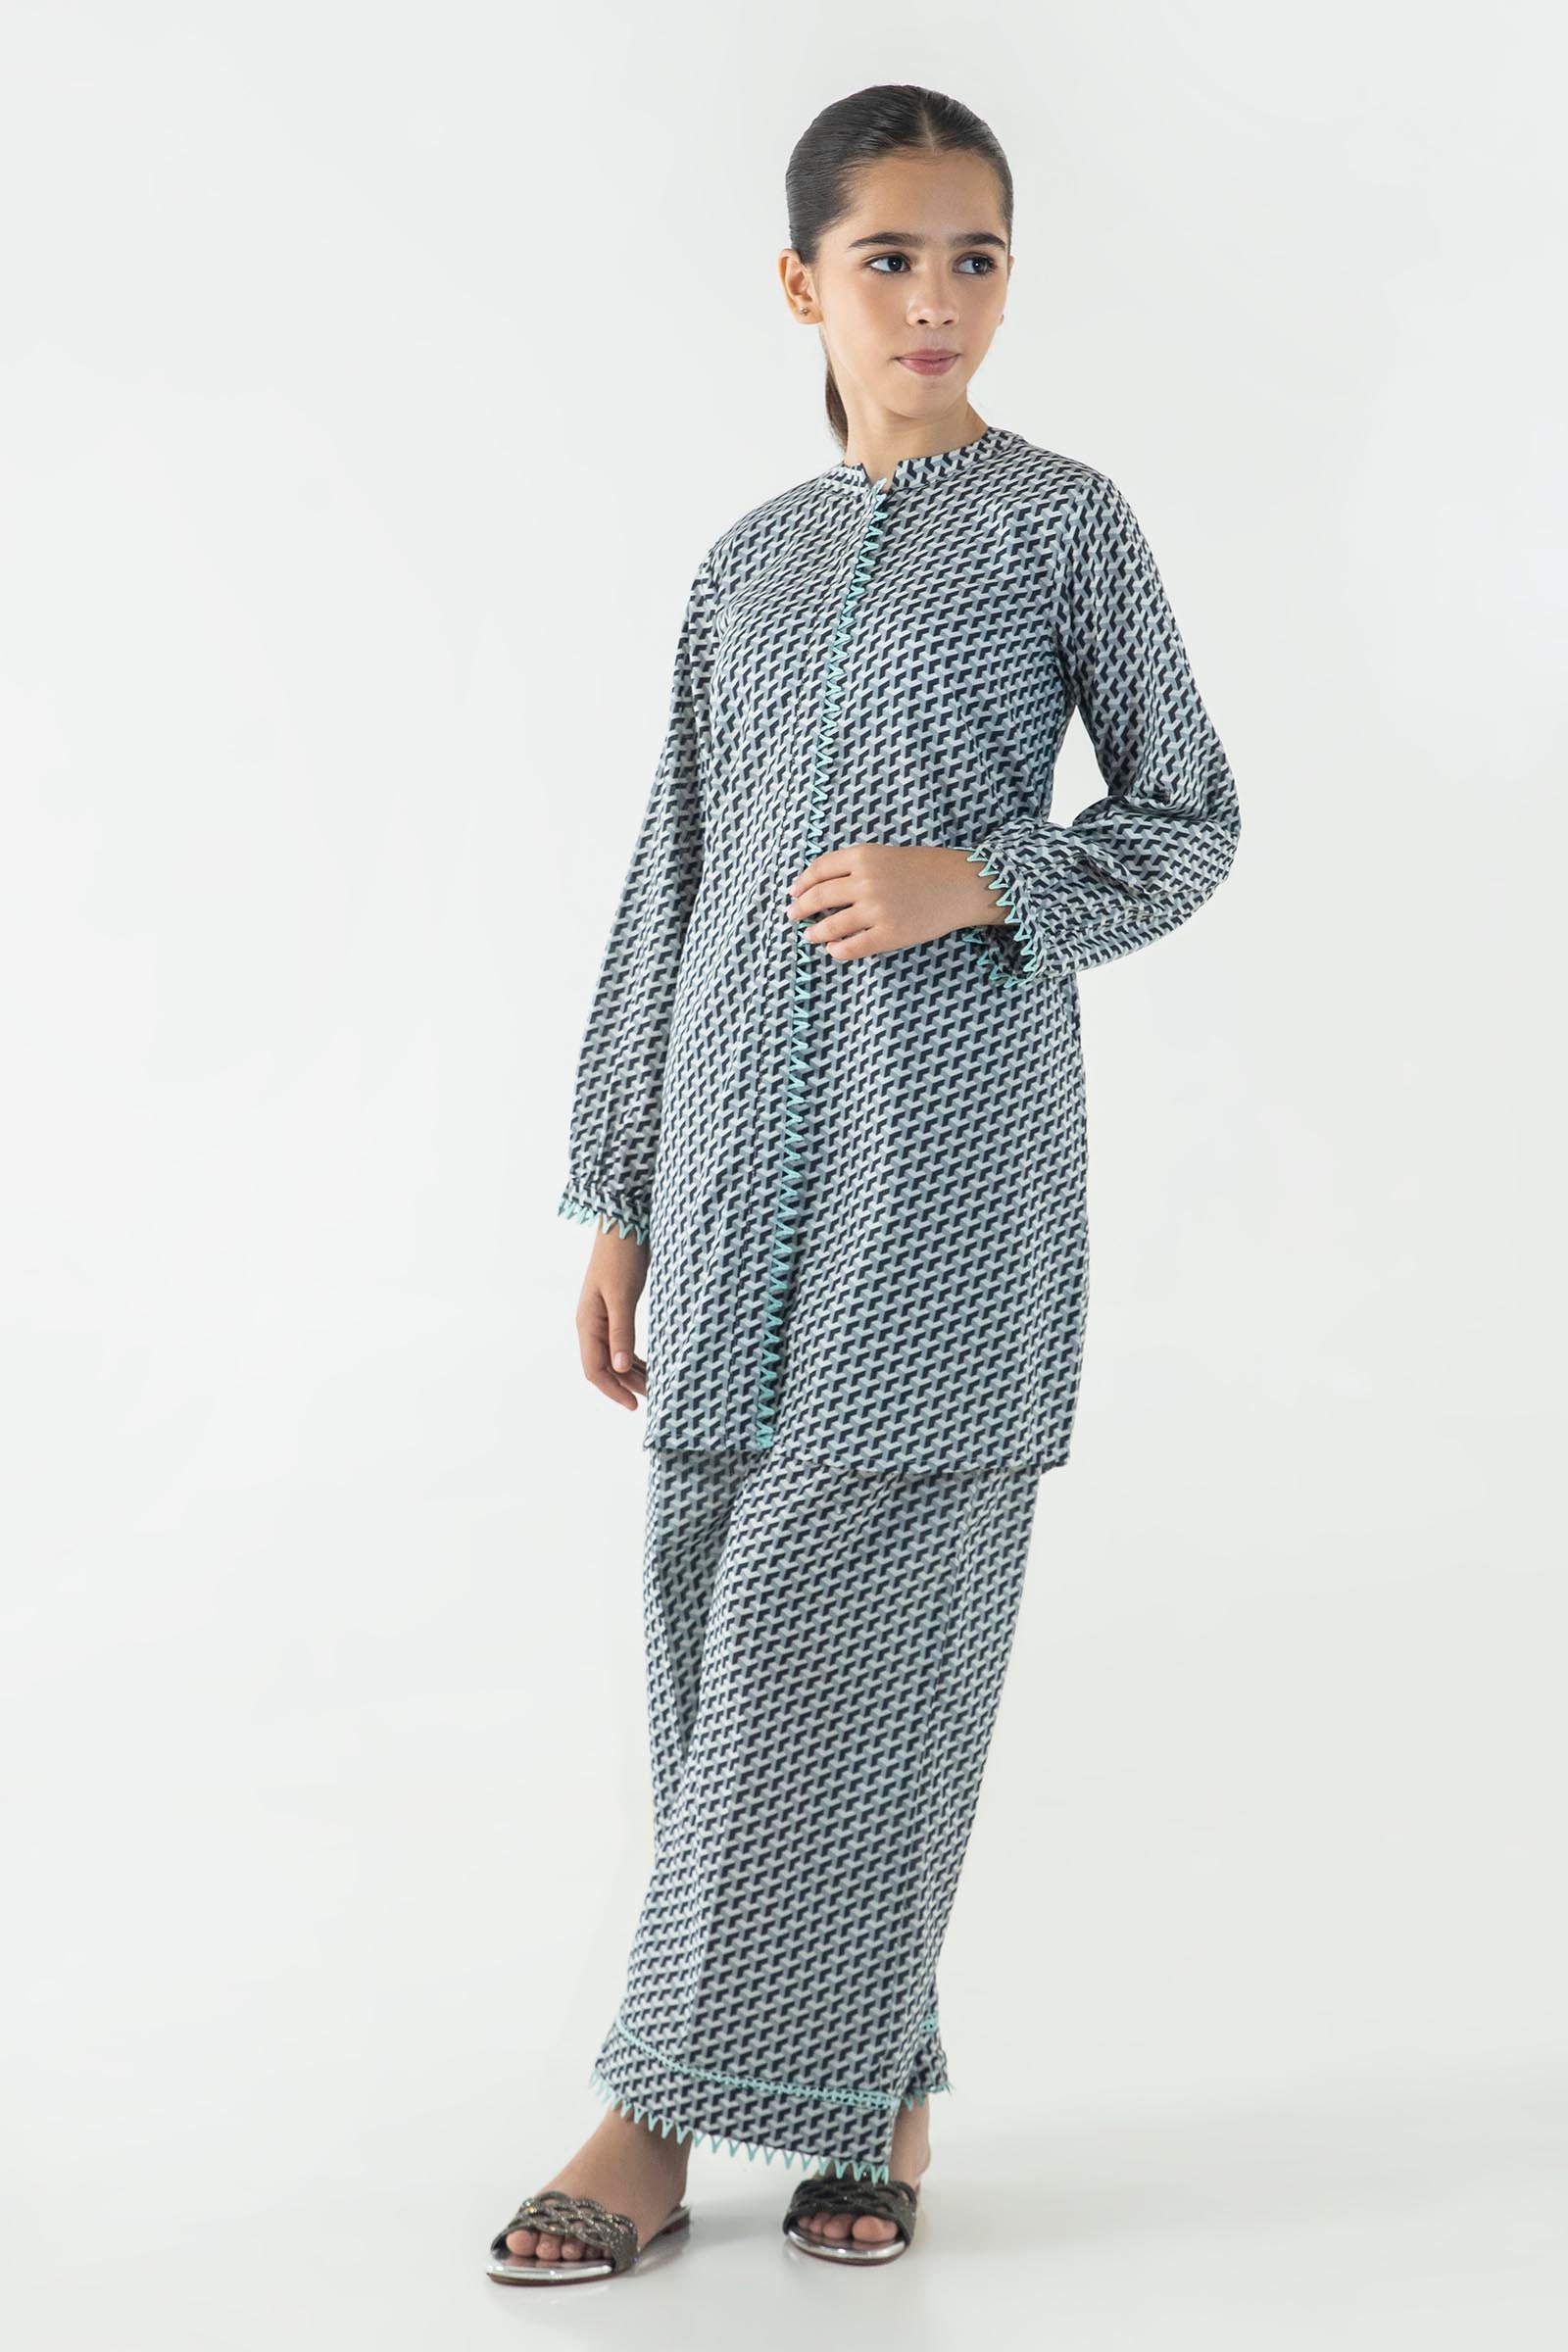
blue multi kurkurk tunic